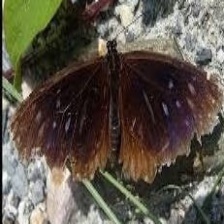
Species: BLUE SPOTTED CROW
Butterfly family (ImageNet category): monarch